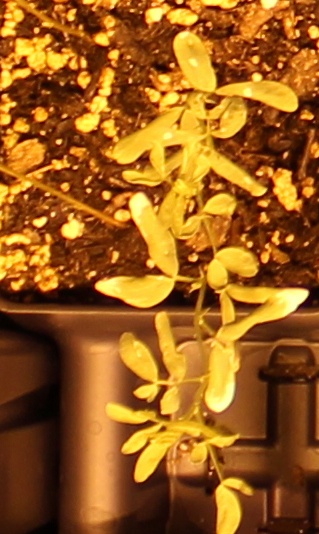
Label: Lentil